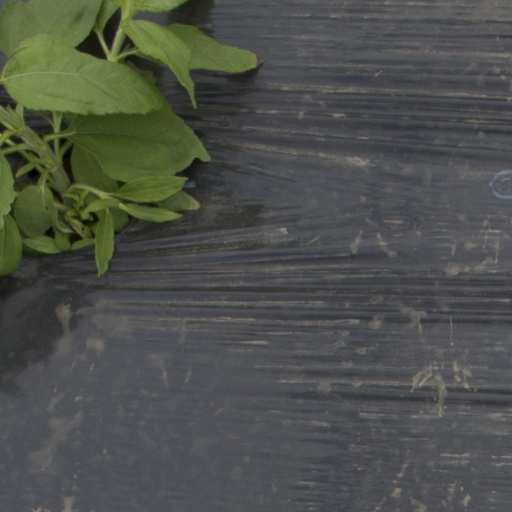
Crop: Jerusalem artichoke